Vehicle identification number

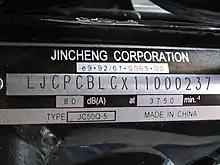
VIN on a Chinese moped

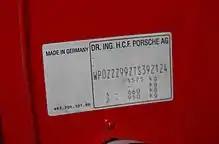
VIN on a 1996 Porsche 993 GT2

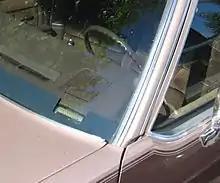
VIN visible in the windscreen

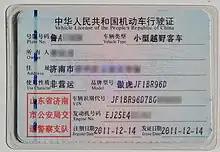
VIN recorded on a Chinese vehicle licence

A vehicle identification number (VIN; also called a chassis number or frame number) is a unique code, including a serial number, used by the automotive industry to identify individual motor vehicles, towed vehicles, motorcycles, scooters and mopeds, as defined by the International Organization for Standardization in ISO 3779 (content and structure) and ISO 4030 (location and attachment).